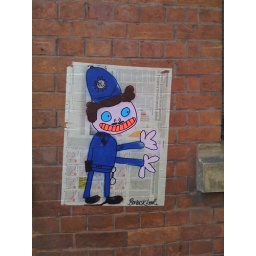
On my way to the train station this evening spotted this the walls of the Poilice Museum in Manchester City Centre.